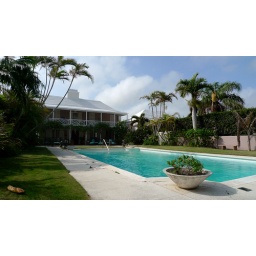
a gorgeous place to spend the day swimming in the salt water pool.